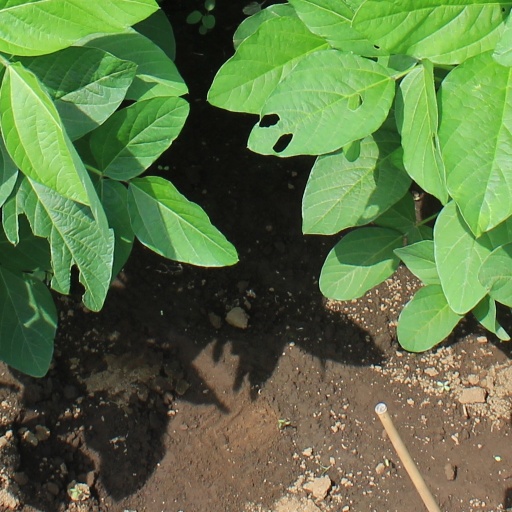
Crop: soybean